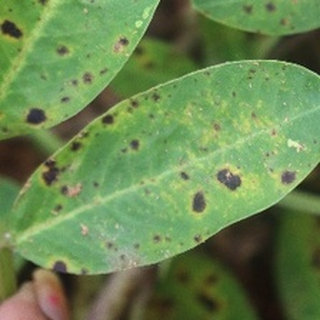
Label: groundnut_late_leaf_spot